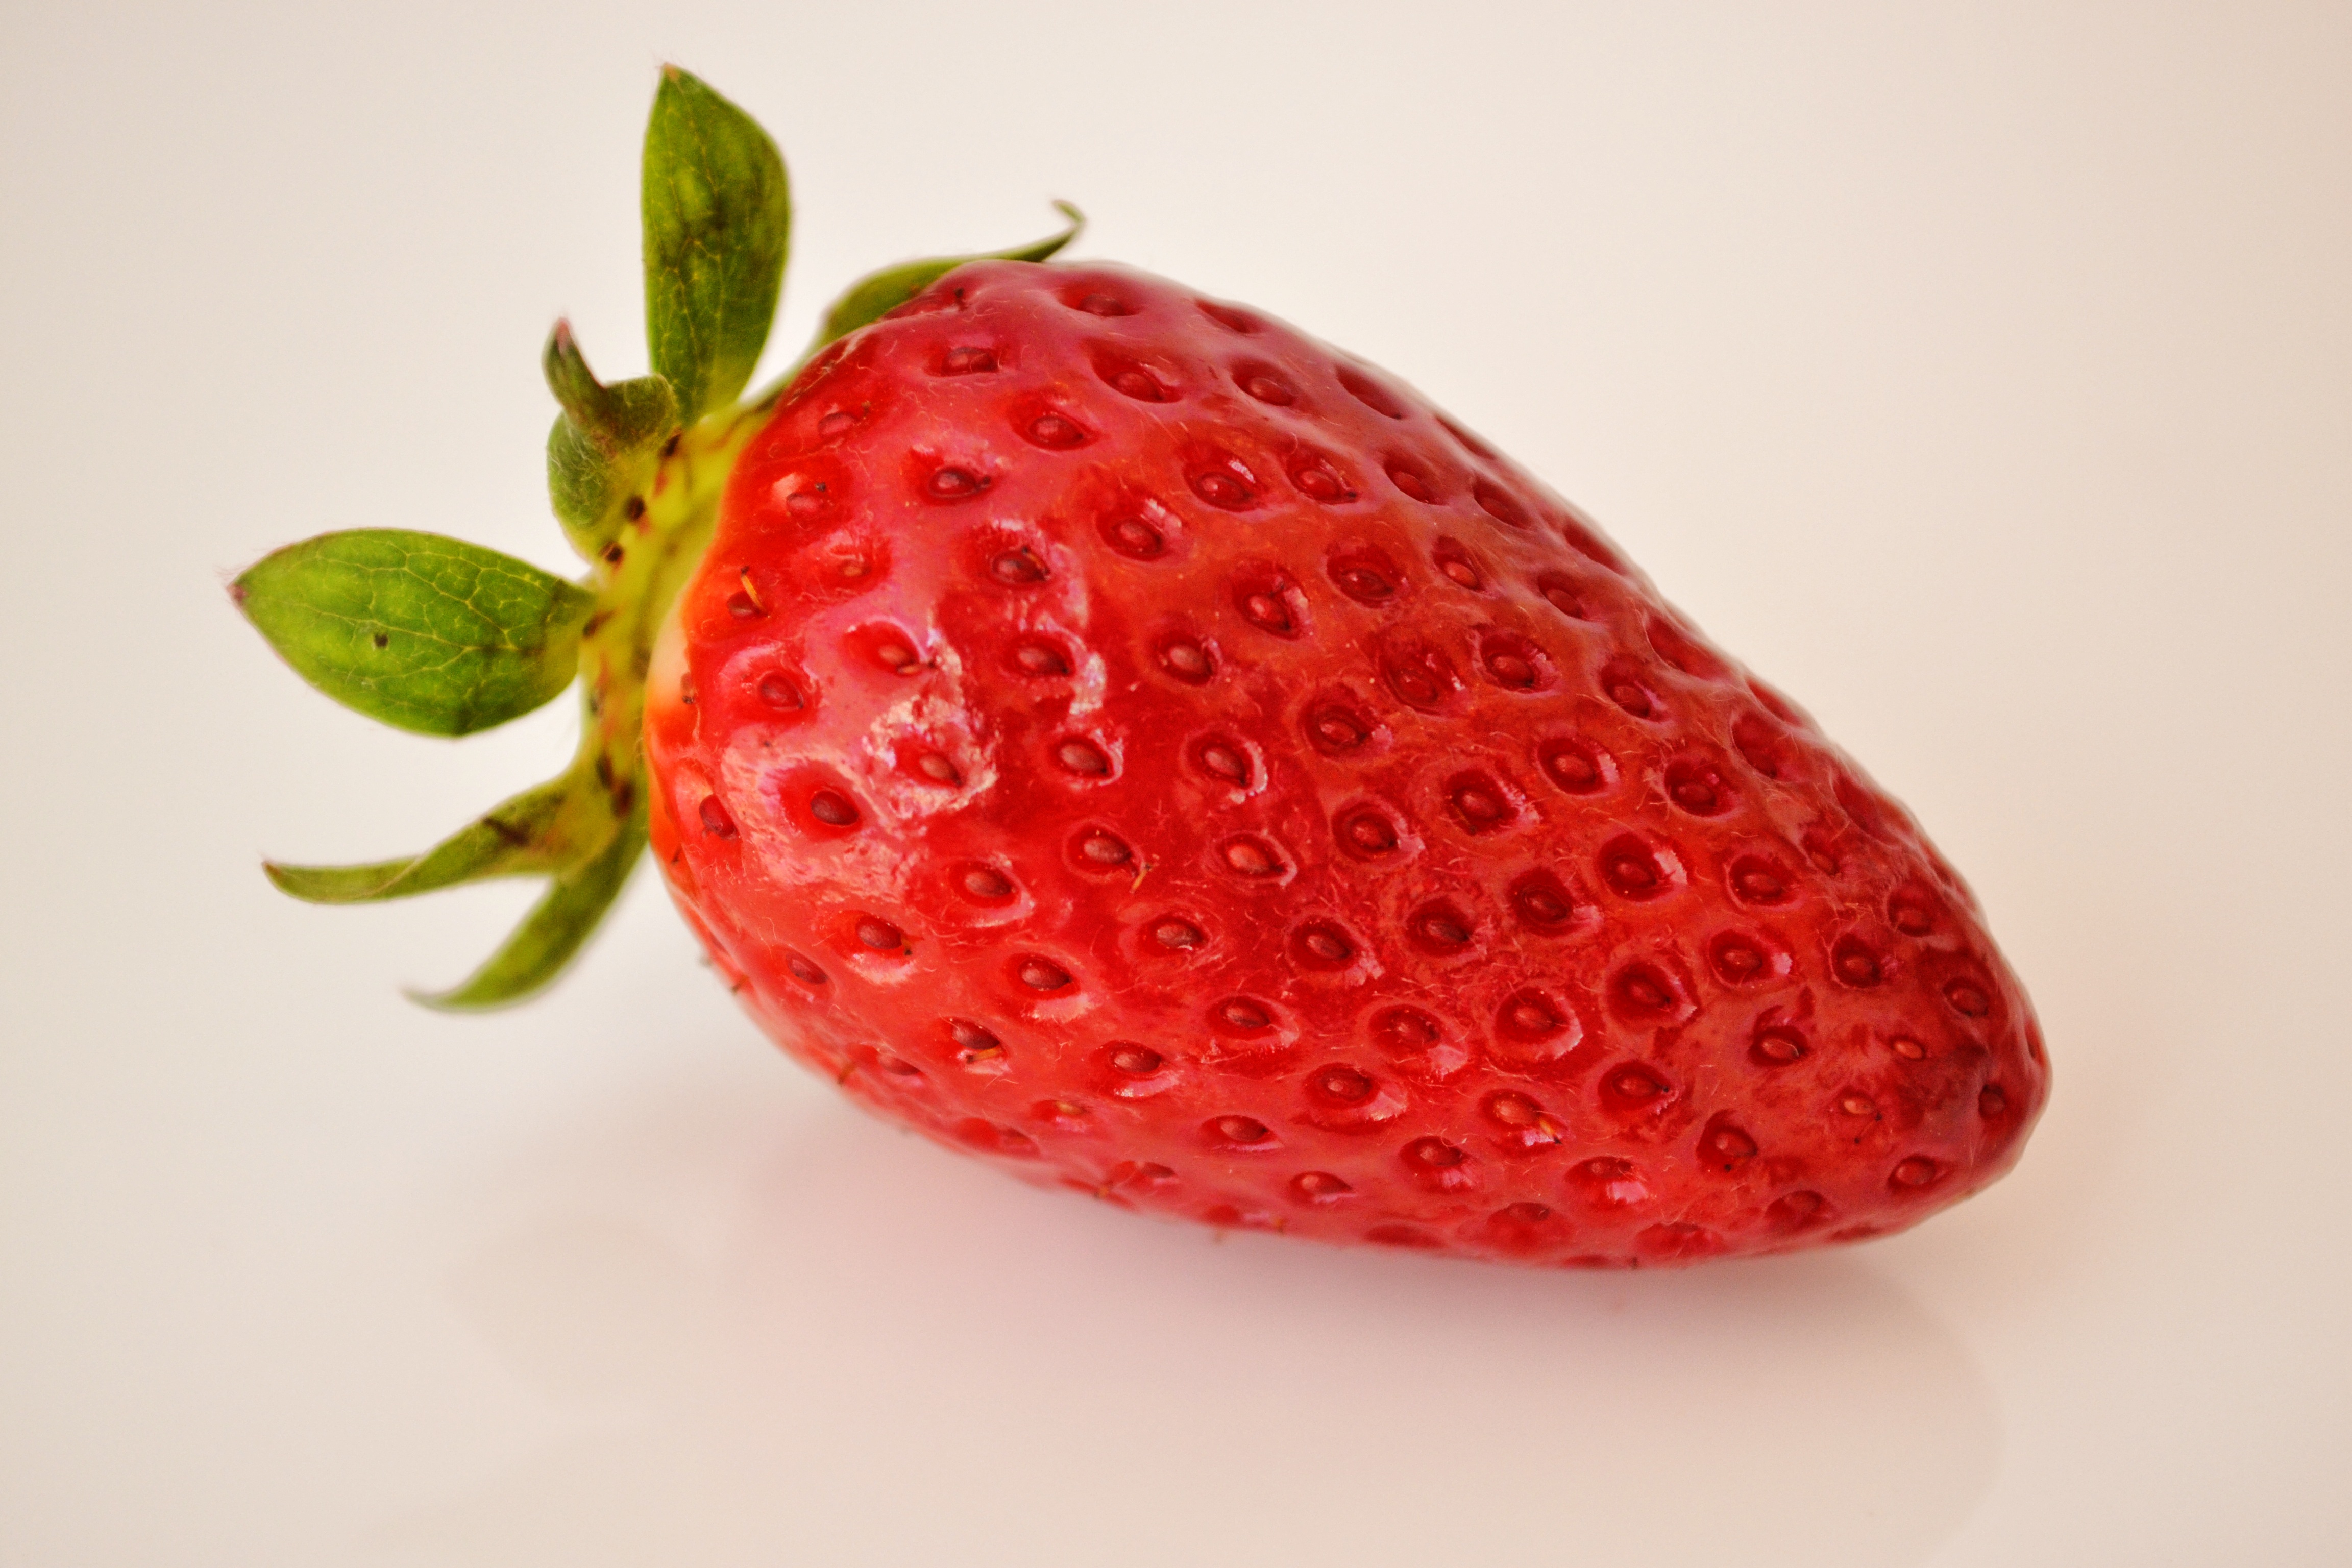
plant, fruit, sweet, summer, ripe, food, green, red, produce, fresh, juicy, healthy, dessert, delicious, strawberry, vitamin, tasty, vegetarian, raw, strawberries, diet, forest fruit, organic